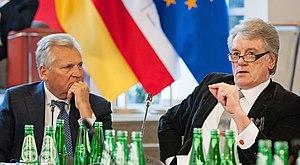
Viktor Iouchtchenko, né le 23 février 1954 à Khoroujivka, est un homme d'État ukrainien, président d'Ukraine du 23 janvier 2005 au 25 février 2010.